Death of Vincent van Gogh

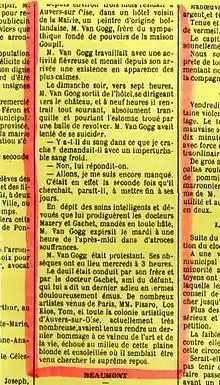
report of Van Gogh's suicide and funeral 7 August 1890

Adeline goes on to explain how her father sent Anton Hirschig, also a Dutch artist staying in the inn, to alert the local physician, who proved to be absent. He then called on Gachet, van Gogh's friend and physician, who dressed the wound but left immediately, considering it a hopeless case. Her father and Hirschig spent the night at van Gogh's bedside. The artist sometimes smoked, and sometimes groaned but remained silent almost all night long, dozing off from time to time. The following morning, two gendarmes visited the inn, questioning van Gogh about his attempted suicide. In response, he simply replied: "My body is mine and I am free to do what I want with it. Do not accuse anybody, it is I that wished to commit suicide."